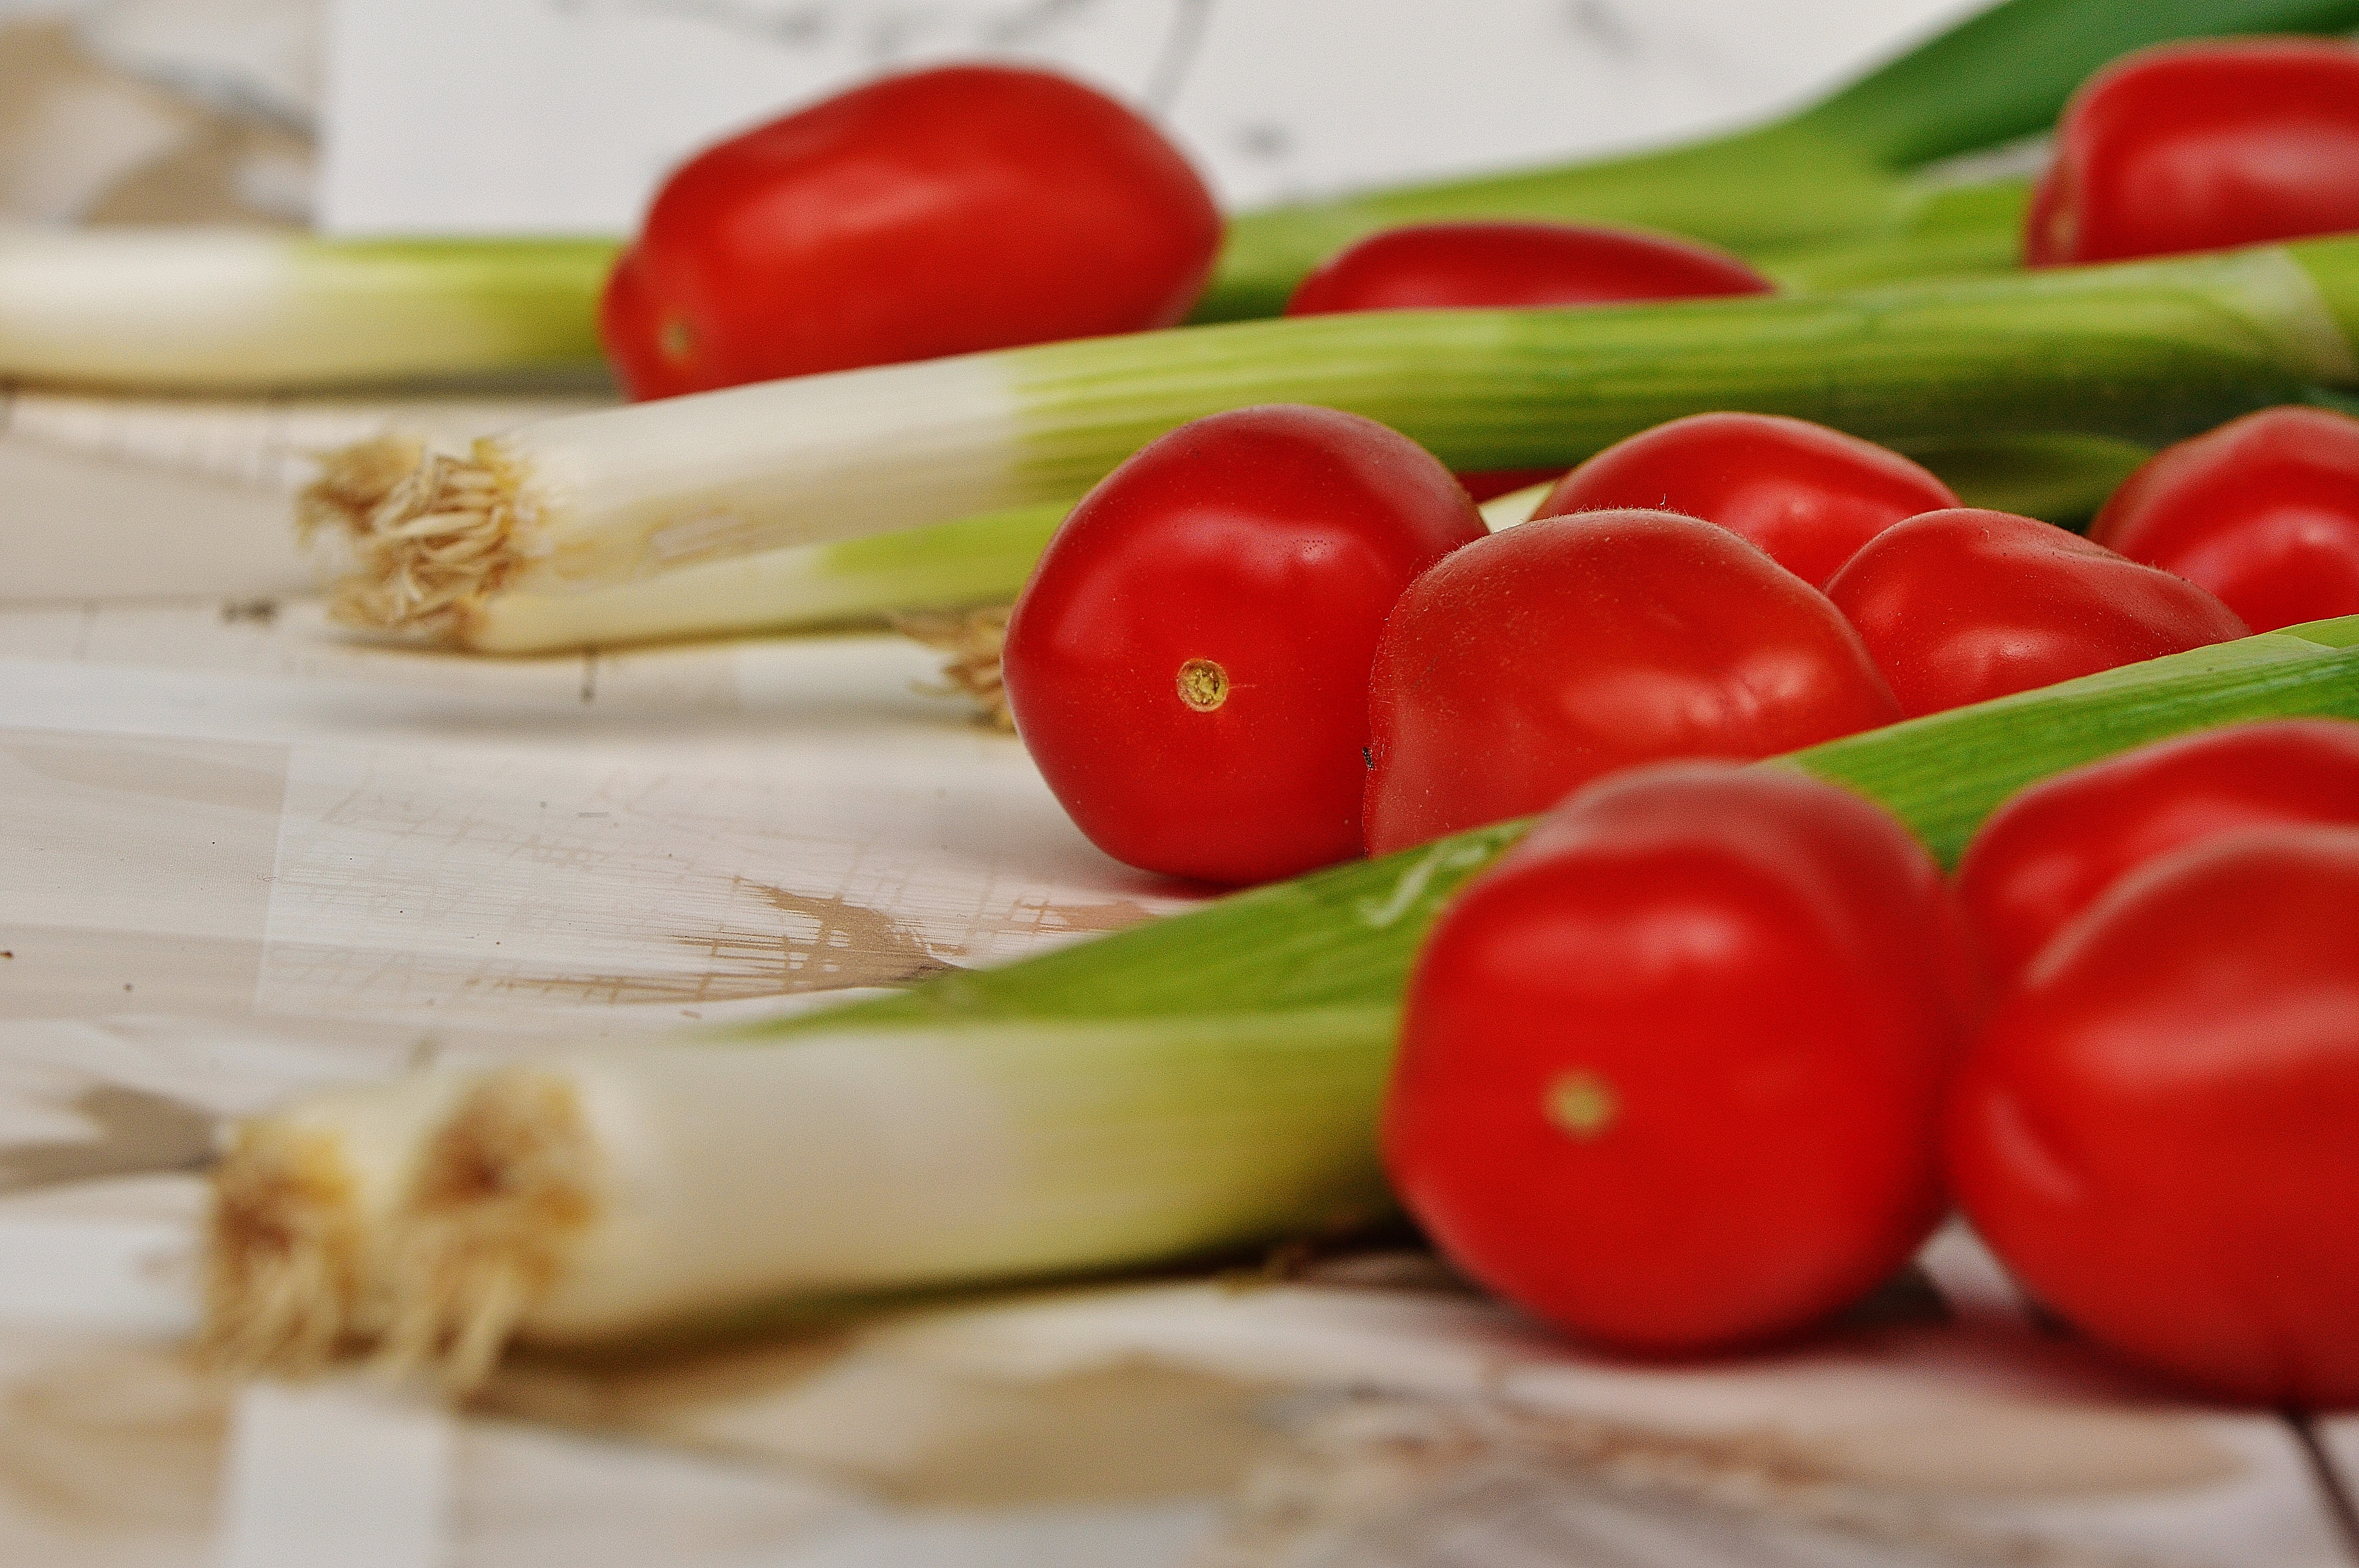
plant, fruit, food, green, red, produce, vegetable, healthy, eat, vegetables, bright, tomatoes, vitamins, frisch, bless you, flowering plant, spring onions, land plant